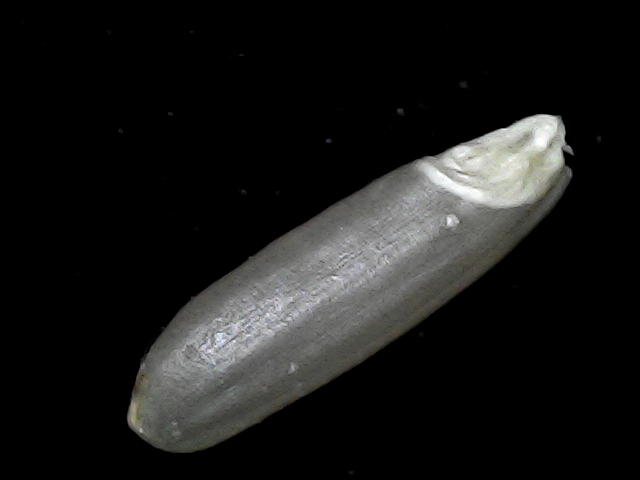
Rice variety: BD70